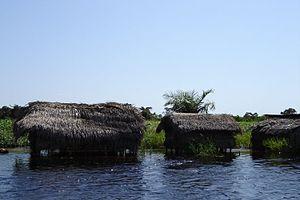
Le lac Mai-Ndombe est un lac du Bandundu, en République démocratique du Congo. Il alimente la rivière Fimi, un affluent du fleuve Congo. Le lac Léopold II a été rebaptisé lac Mai-Ndombe en 1972. Mai ndombe signifie « l'eau noire » en lingala. La taille du lac varie avec les pluies et peut doubler ou tripler en superficie selon la saison de pluie. Le lac demeure navigable toute l'année. Ses rives sont bordées de forêts denses au nord et d'un mélange de forêt et savane au sud. Ses ports sont Inongo et Ndongese.
La province de Mai-Ndombe est depuis 2015 une province de la république démocratique du Congo à la suite de l'éclatement de la province du Bandundu. Anciennement dénommé district Léopold II, il a été divisé en deux districts. La partie orientale a gardé le nom de district Mai-Ndombe, la partie occidentale étant désormais dénommée Plateaux.